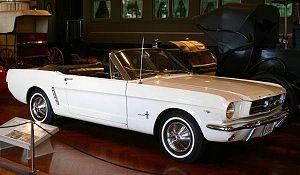
The Henry Ford, un National Historic Landmark depuis 1981 sous le nom d'« Edison Institute », est le plus grand musée couvert et à ciel ouvert des États-Unis. Il se situe dans la banlieue de Détroit, à Dearborn dans l'État du Michigan.